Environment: real
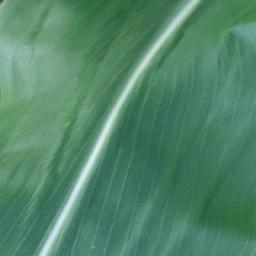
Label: healthy